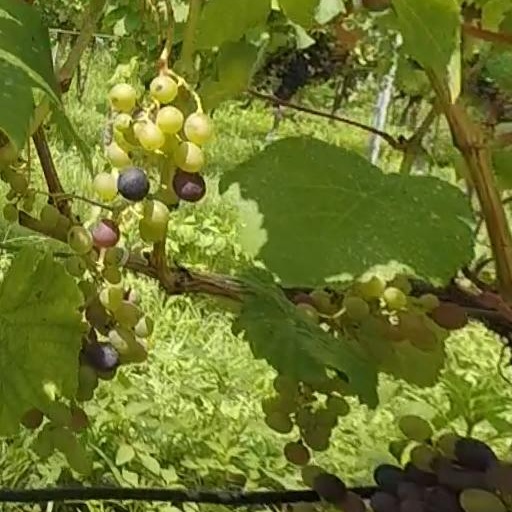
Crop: grape